A Woman's Fool

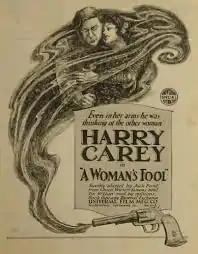
Film poster

A Woman's Fool is a 1918 American silent Western film directed by John Ford featuring Harry Carey. The film is considered to be lost.